Thomas M. Countryman

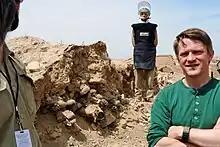
Countryman removes landmines in Afghanistan, 2010

Thomas M. Countryman is a graduate of Bellarmine Preparatory School, in Tacoma, Washington, and of Washington University in St. Louis, and studied at the John F. Kennedy School of Government.